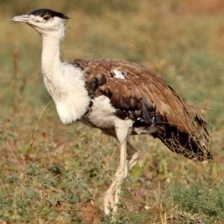
Species: INDIAN BUSTARD
Scientific name: ARDEOTIS NIGRICEPS